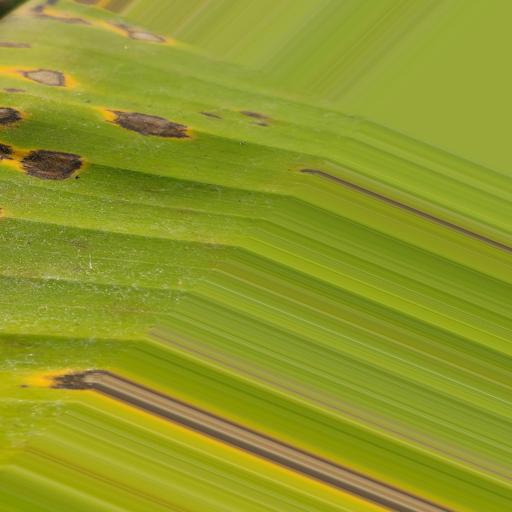
Label: yellow_sigatoka